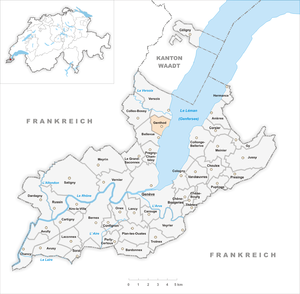
Genthod est une commune suisse du canton de Genève située sur la rive droite du Léman. La commune abrite des entreprises comme l'entreprise horlogère Franck Muller.